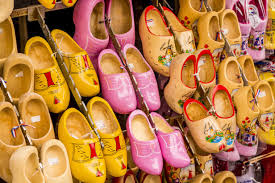
Label: Clog